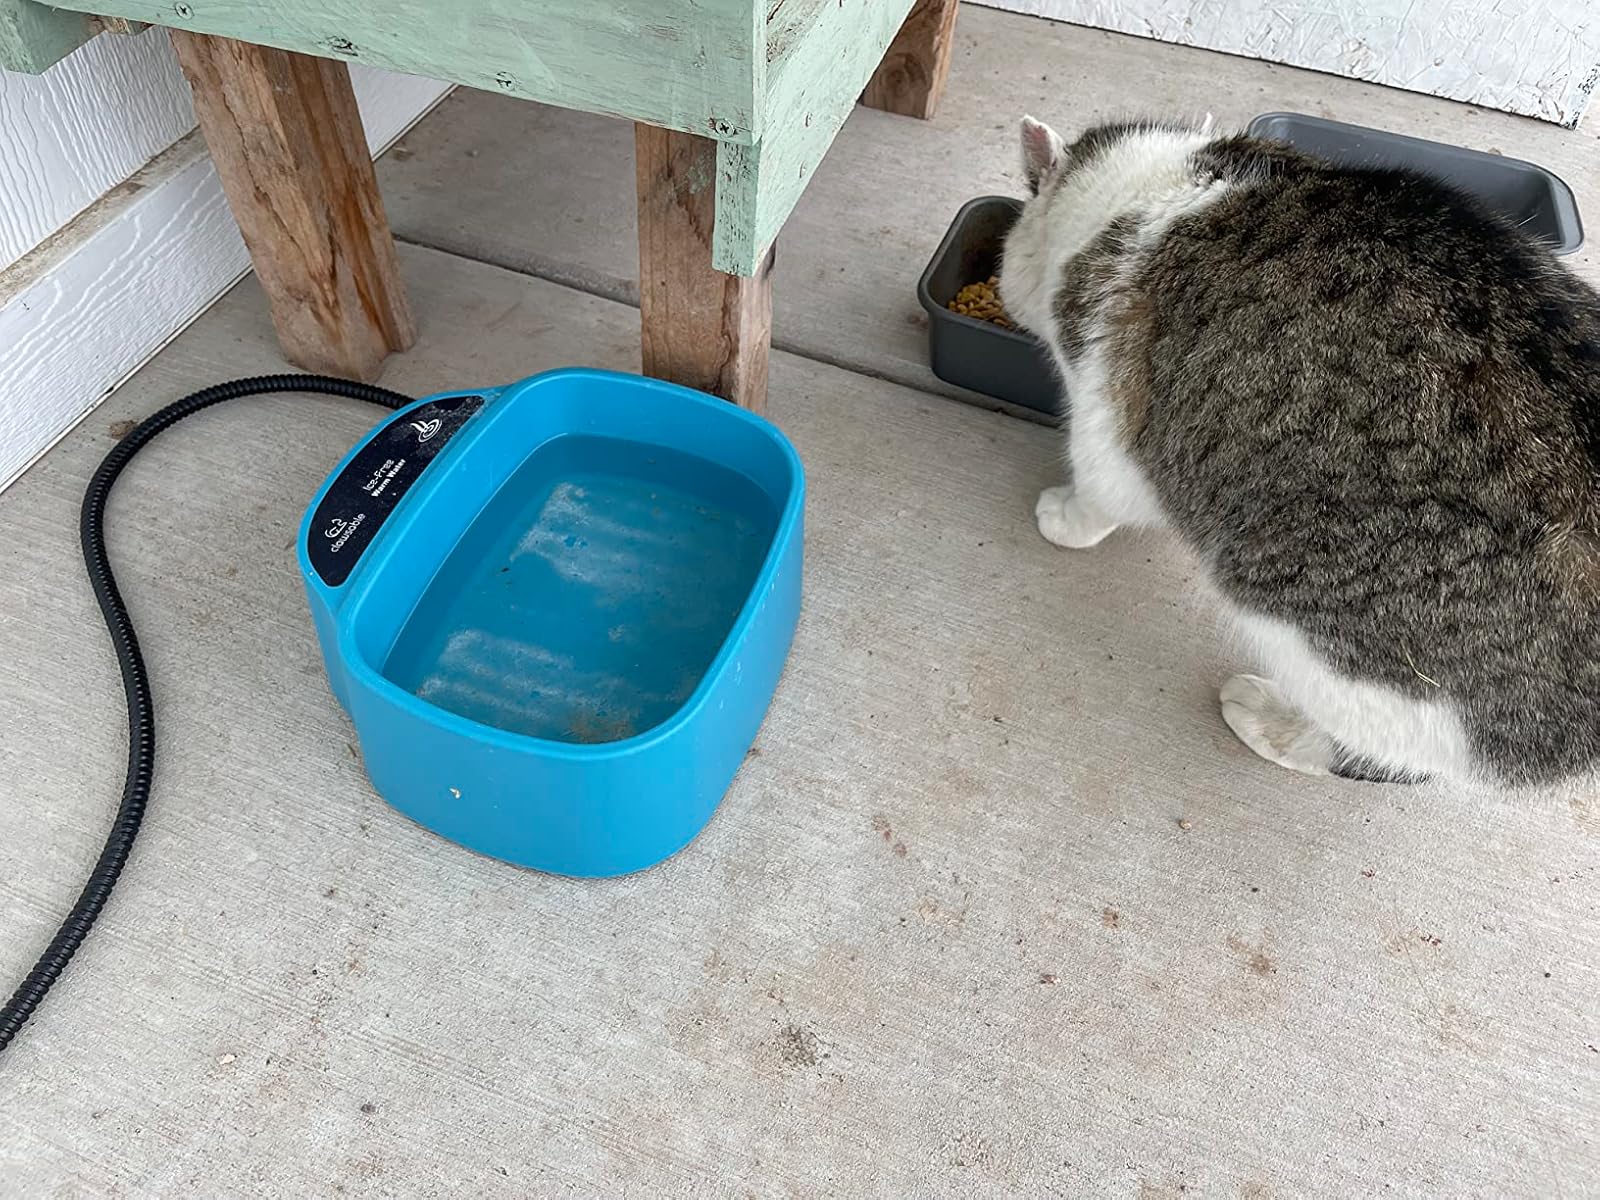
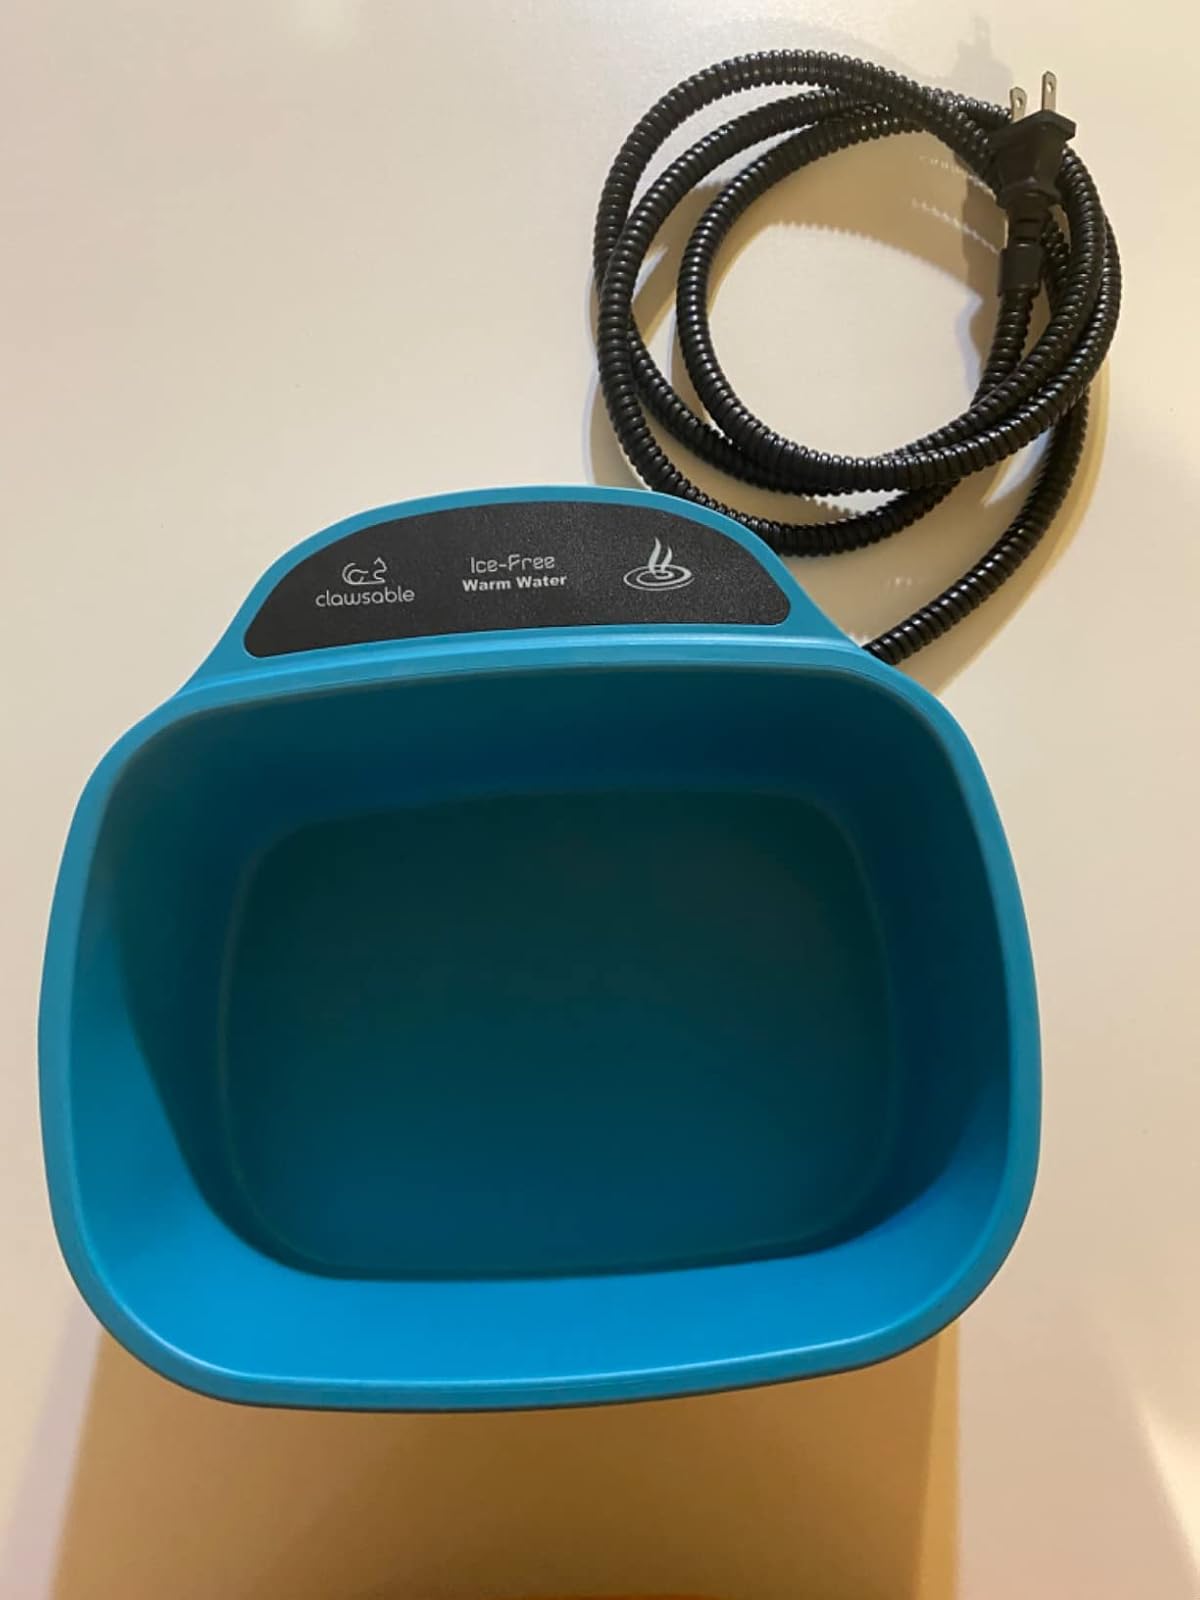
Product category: items_bowl
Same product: yes